Carmen Silvera

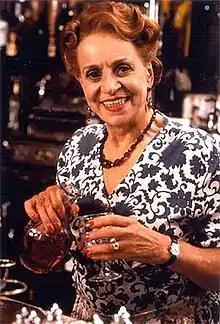
Silvera as Edith Artois in "'Allo 'Allo!"

Carmen Blanche Silvera (2 June 1922 – 3 August 2002) was a British actress. Born in Canada of Spanish descent, she moved to Coventry, England, with her family when she was a child. She appeared on television regularly in the 1960s, and achieved mainstream fame in the 1980s with her starring role in the British television sitcom "'Allo 'Allo!" as Edith Artois.